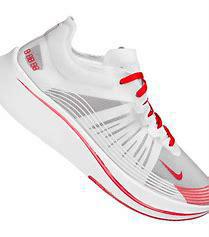
Brand: Nike
Model: Zoom Fly SP